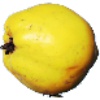
Label: Quince 1